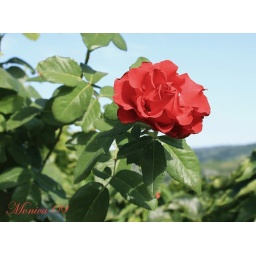
this wonderfull red rose has been captured by Monica